Louis Henri Loison

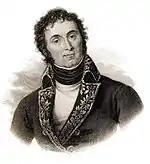
Marshal André Masséna

According to Jean Jacques Pelet, one of Masséna's staff officers, Loison was an intriguer. On at least one occasion Loison expressed his dissatisfaction with Ney, while another time the marshal unfairly blamed Loison for exposing his artillery to capture. On 22 March, when the army had nearly reached a safe position, Ney flatly refused to obey Masséna's orders and was dismissed. Command of the VI Corps passed to Loison, who led the corps at the Battle of Fuentes de Oñoro on 3 to 5 May 1811. During the battle he supervised 17,406 troops in three divisions led by Jean Gabriel Marchand, Julien Augustin Joseph Mermet, and Ferey. On 3 May Ferey battered at the village of Fuentes de Onoro in vain. After a day's pause in the action, Masséna ordered Ferey to attack the village again on the 5th, supported by IX Corps. Meanwhile, Loison's other two divisions, the bulk of the French cavalry, and a third infantry division attempted an envelopment of the Anglo-Portuguese right flank. After some tough fighting, the French attacks were stopped. Soon after the battle Marshal Auguste Marmont replaced Masséna and did away with the corps organization, leaving Junot, Marchand, Mermet, and other generals without employment.